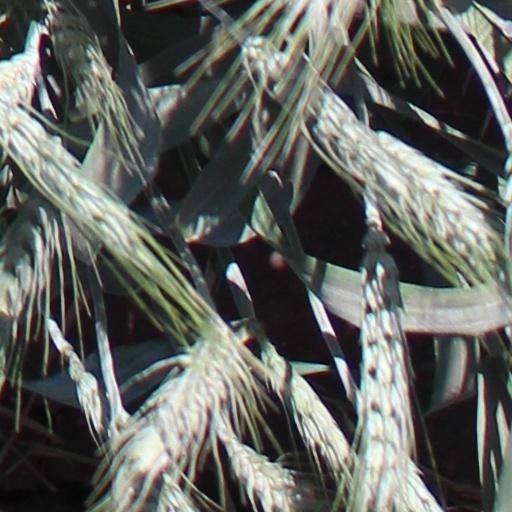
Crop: wheat